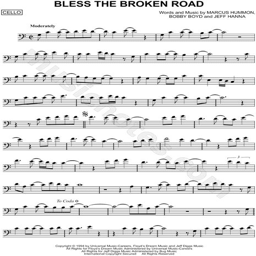
print and download bless the sheet music by country artist arranged for musical instrument .